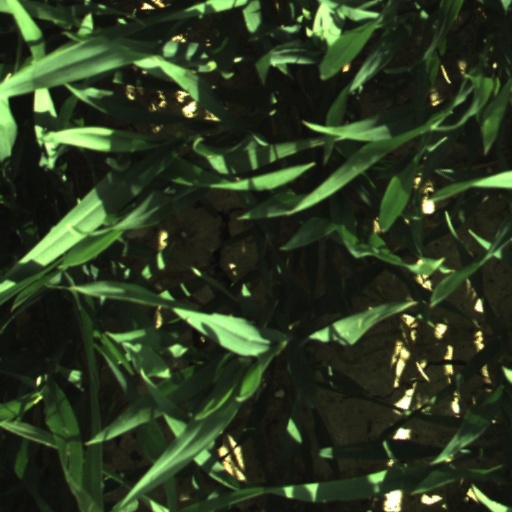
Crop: wheat